Charles Greywolf

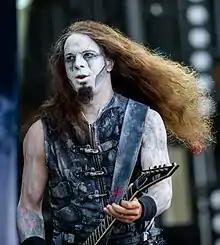
Greywolf performing with Powerwolf at Wacken Open Air 2015

David Vogt (born 5 September 1975), best known by his stage name Charles Greywolf, is a German musician, record producer, mixer and recording engineer. He is best known as the rhythm guitarist of the power metal band Powerwolf.